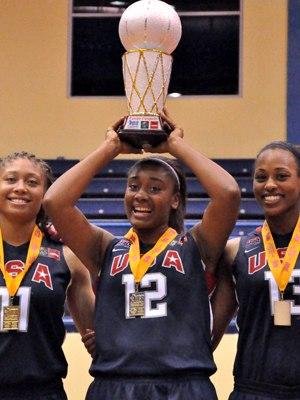
Morgan Tuck, née le 30 avril 1994 à Grand Rapids, est une joueuse américaine de basket-ball.